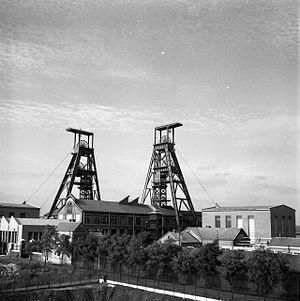
La fosse Ledoux ou Charles Ledoux de la Compagnie des mines d'Anzin est un ancien charbonnage du bassin minier du Nord-Pas-de-Calais, situé à Condé-sur-l'Escaut. Les travaux du nouveau siège débutent en octobre 1900. Les puits sont creusés par le procédé de congélation, le premier est commencé le 6 juillet 1901, le second le 2 juin 1902. La fosse Ledoux commence à produire le 16 juillet 1905. La production est immédiatement élevée puisque la fosse remonte également la production de la fosse Chabaud-Latour jusqu'à ce que cette dernière finisse complètement d'arrêter de produire en 1910 pour assurer l'aérage. La fosse est bombardée durant la Première Guerre mondiale, mais elle est réparée et en mesure de produire à partir de 3 juin 1919. Dès lors elle devient de plus en plus productive. Des cités sont bâties à Condé-sur-l'Escaut et à Vieux-Condé. Quatre terrils, nᵒˢ 194, 195, 195A et 196, sont édifiés au fil des années dans les environs de la fosse. Celle-ci subit une inondation en 1940, lorsqu'à cause de la Seconde Guerre mondiale, les centrales électriques sont stoppées.